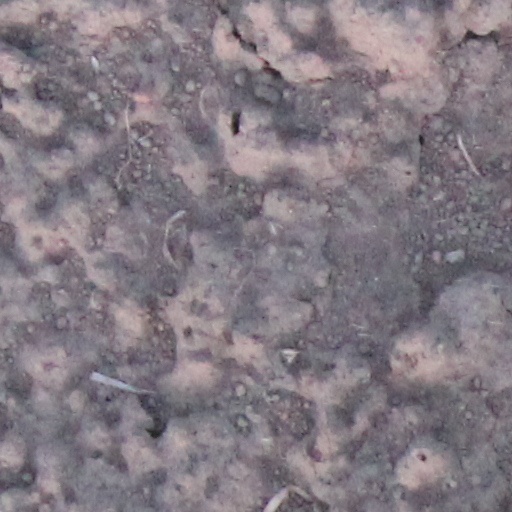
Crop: wheat